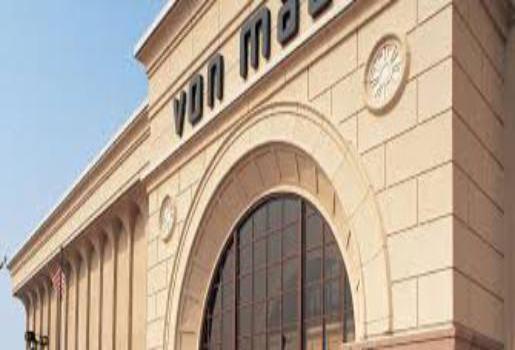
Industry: Others